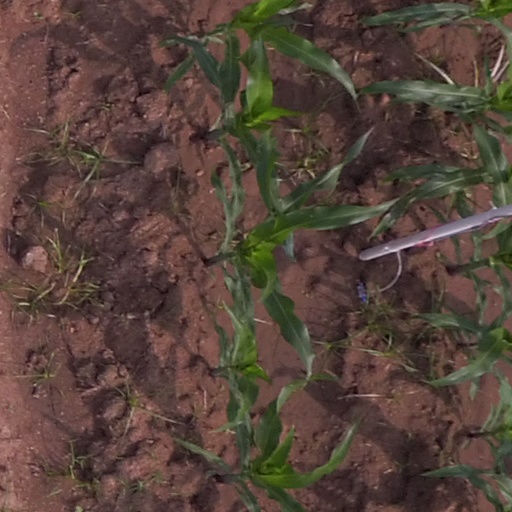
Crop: maize; corn